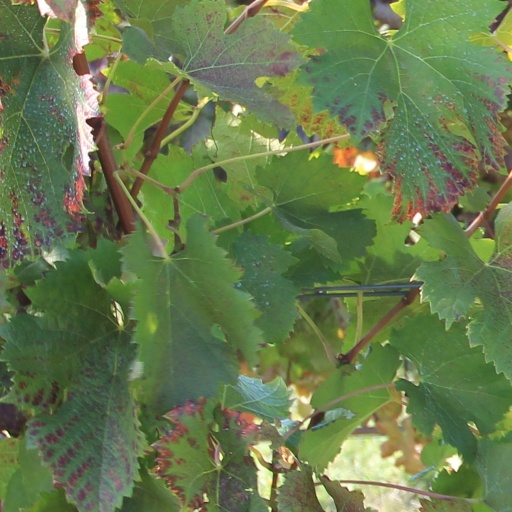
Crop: grape